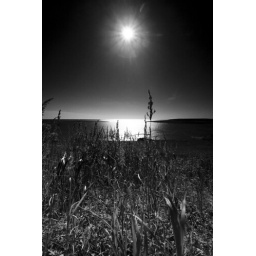
I haven't put up a black and white in a while....